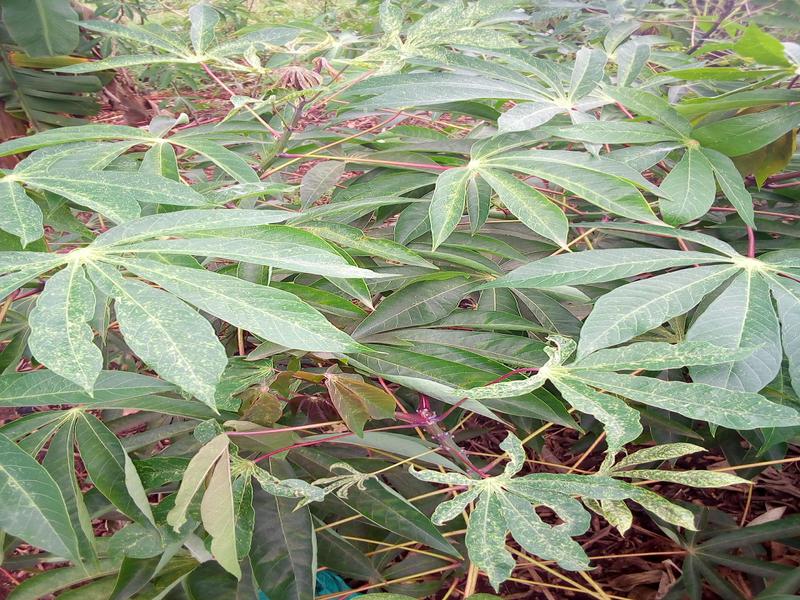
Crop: cassava
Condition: green_mottle